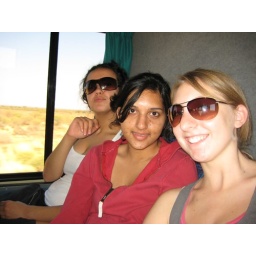
The girls in the back seat with me. Oh that treasured backseat.